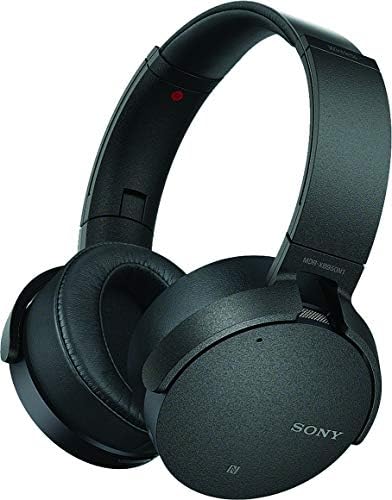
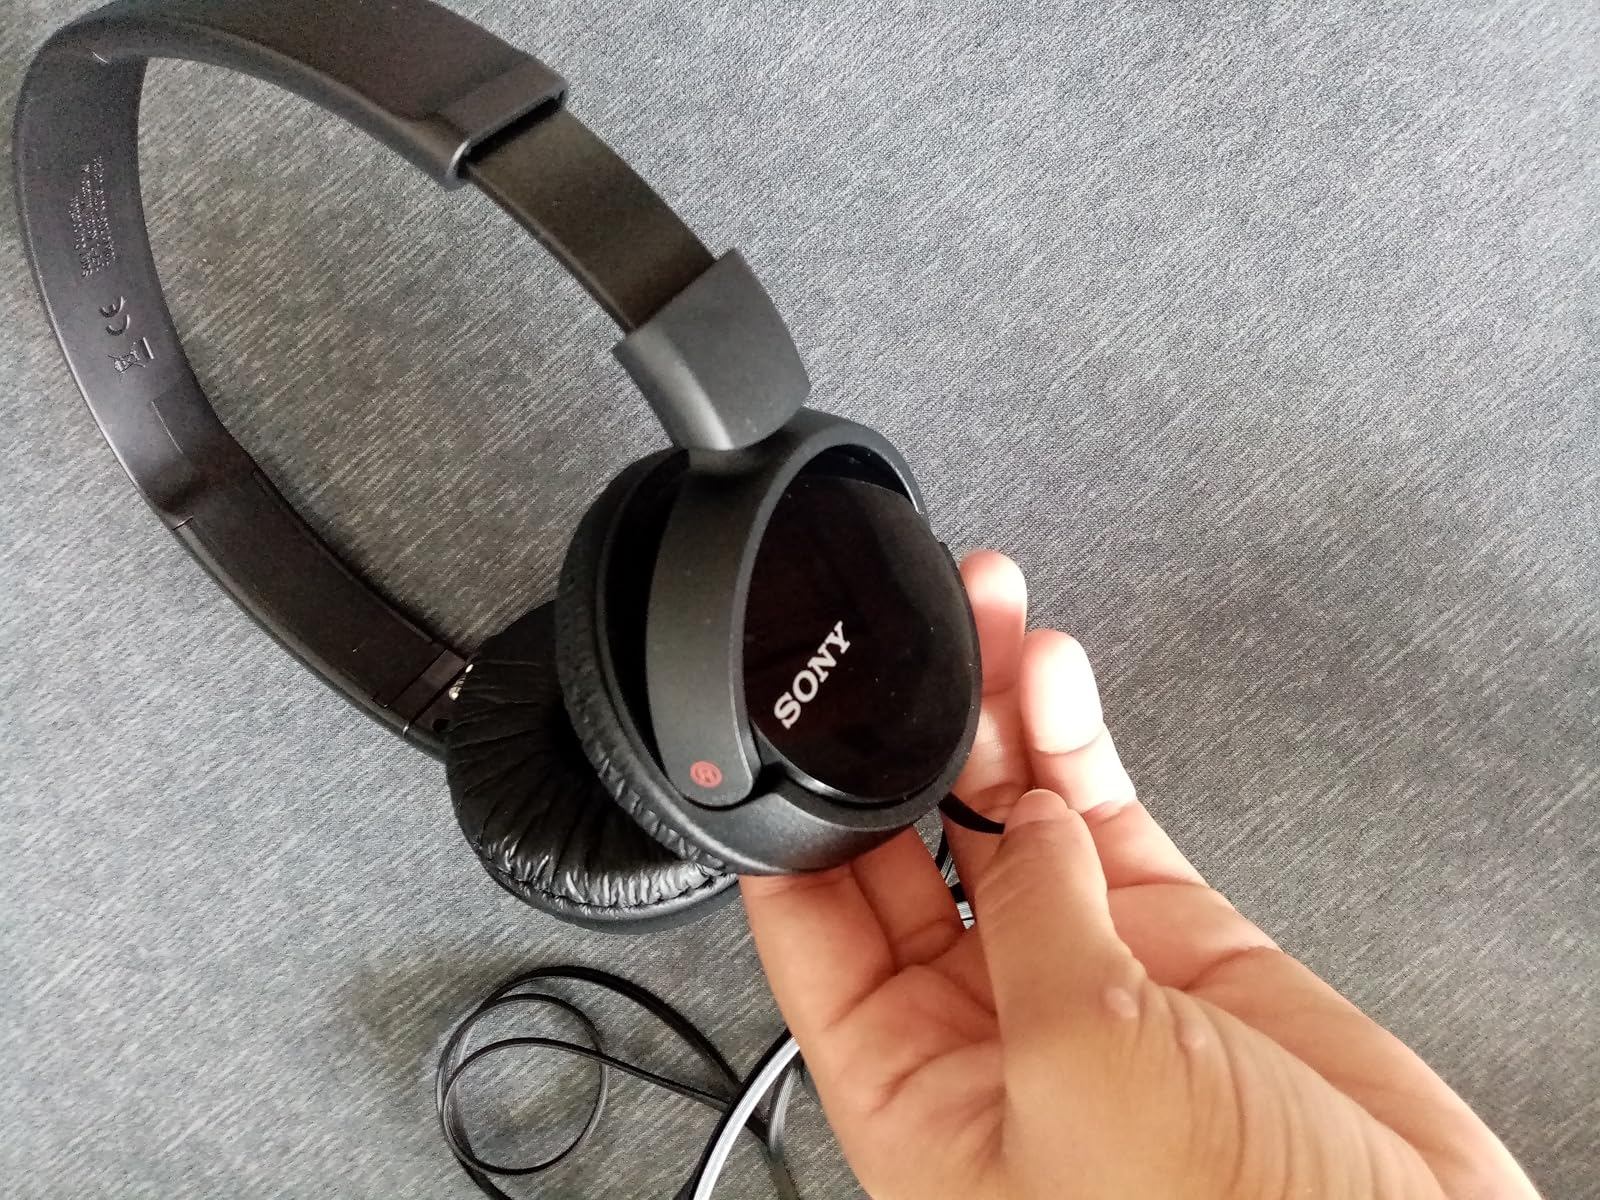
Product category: headphones
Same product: no